Abdel Hakim Qasem

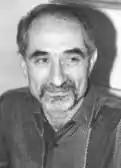
Abdel Hakim Qasem

Abdel Hakim Qasem ( alternate transliteration: Abd al-Hakim Qasim) (1934–1990) is considered one of the most significant authors in Egyptian literature during the past thirty years.